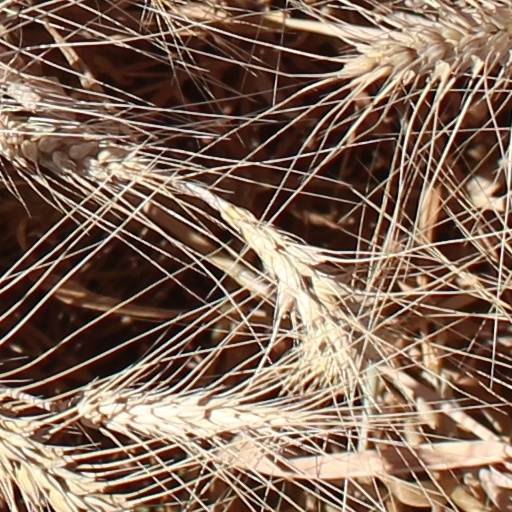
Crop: wheat